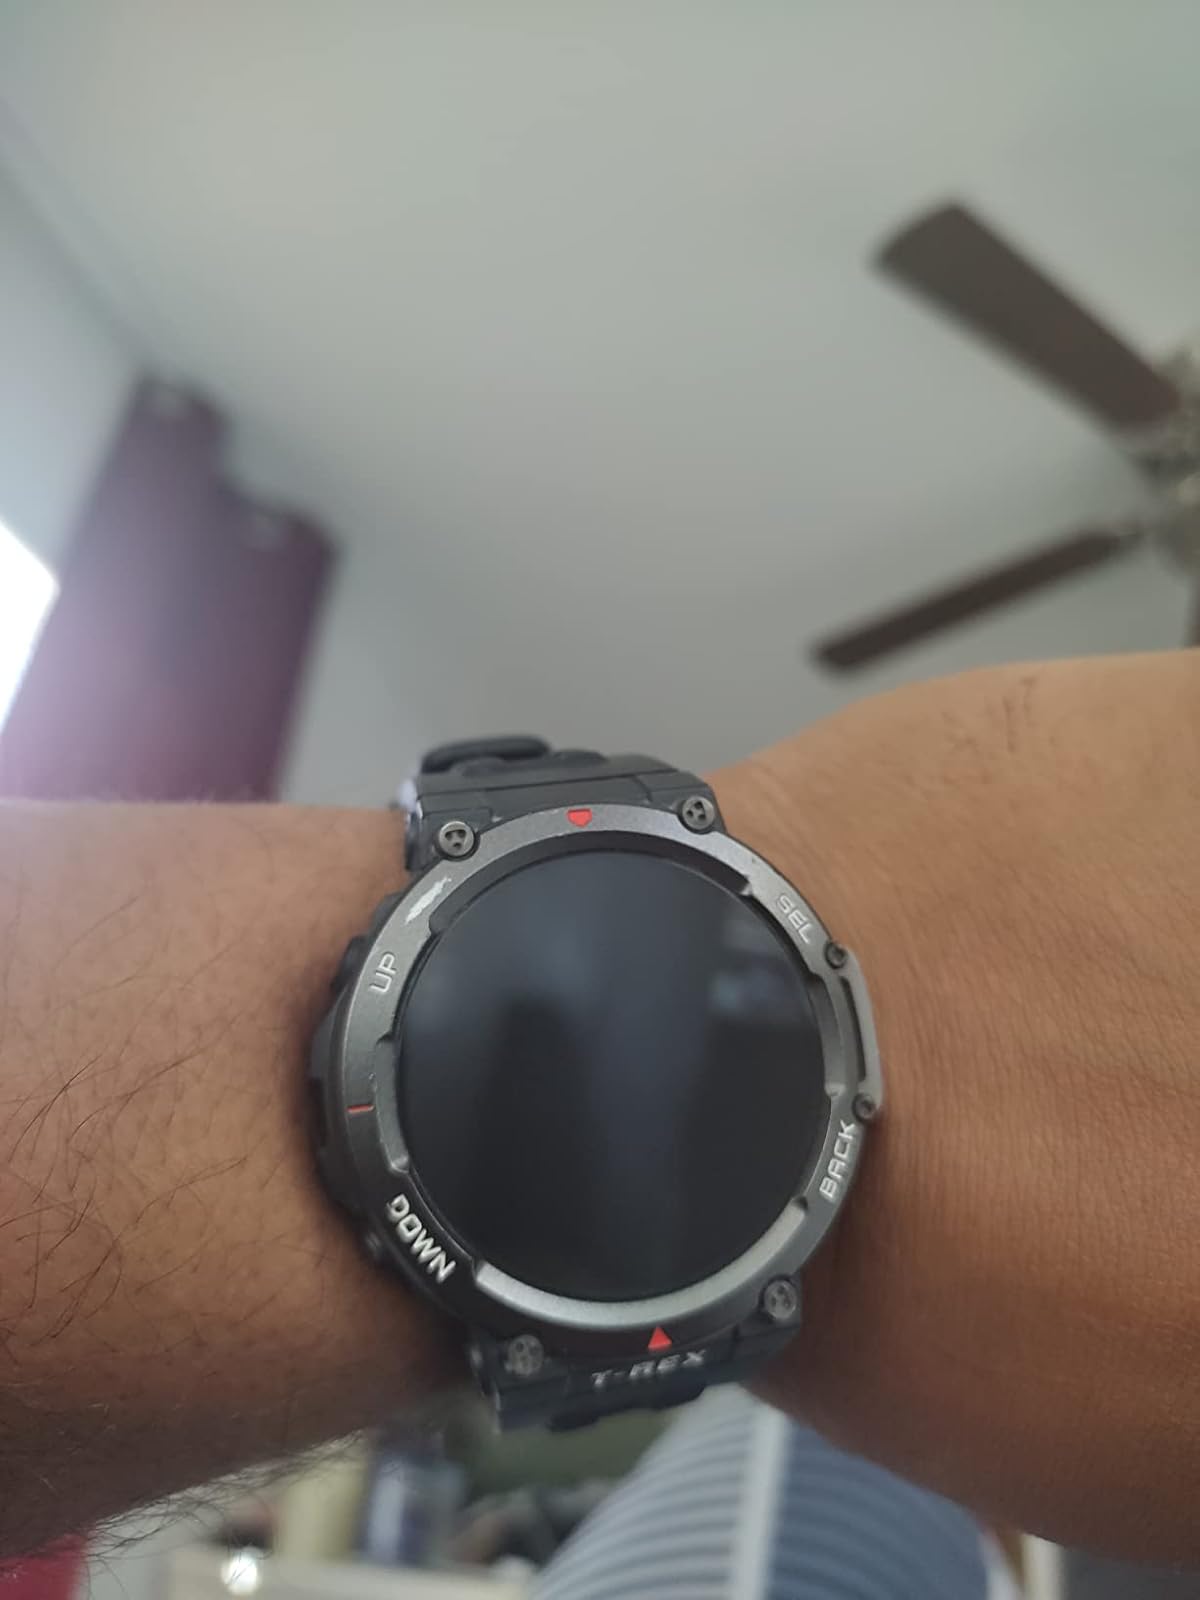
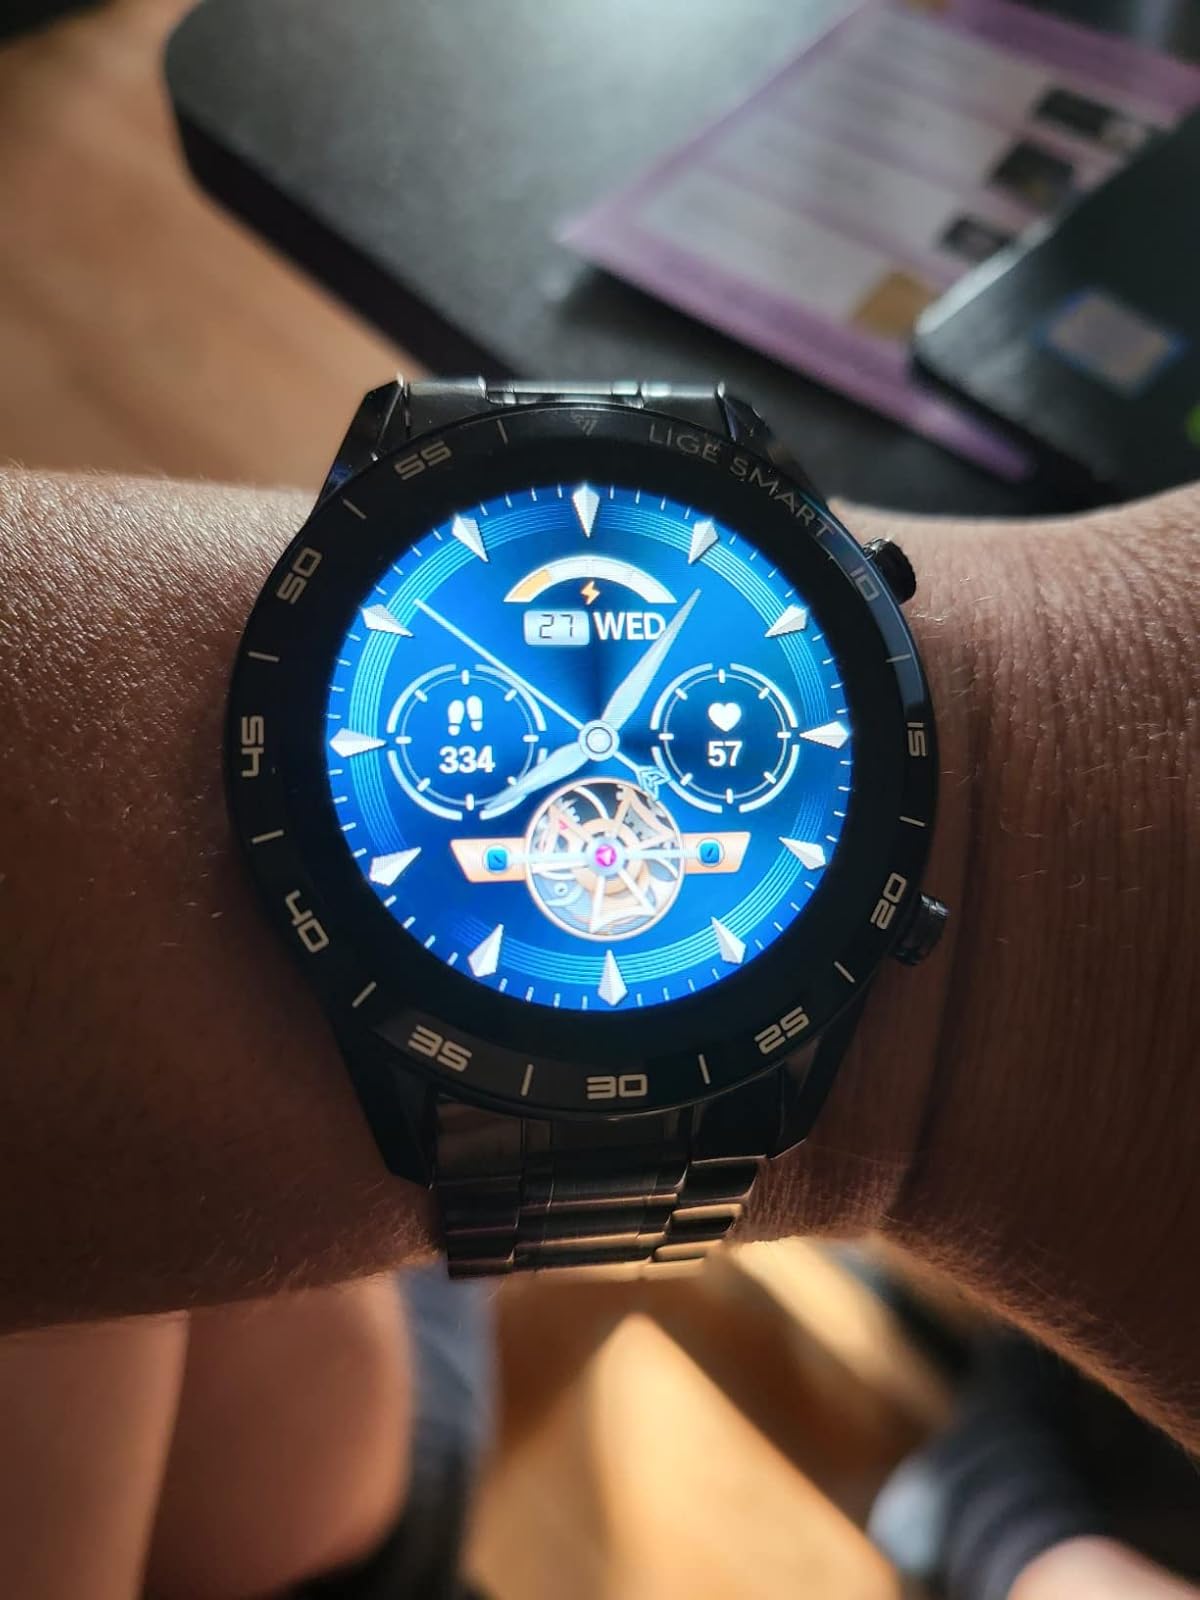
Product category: smartwatch
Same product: no